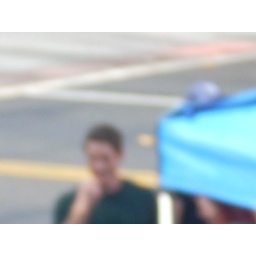
Eli Stone shot an episode outside our balcony in Burbank, turning the street into San Francisco for one day.